Farington railway station

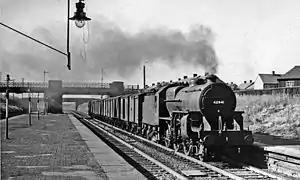
A freight train passing through in 1957

Farington railway station served the village of Farington, south of Preston, in Lancashire, England.